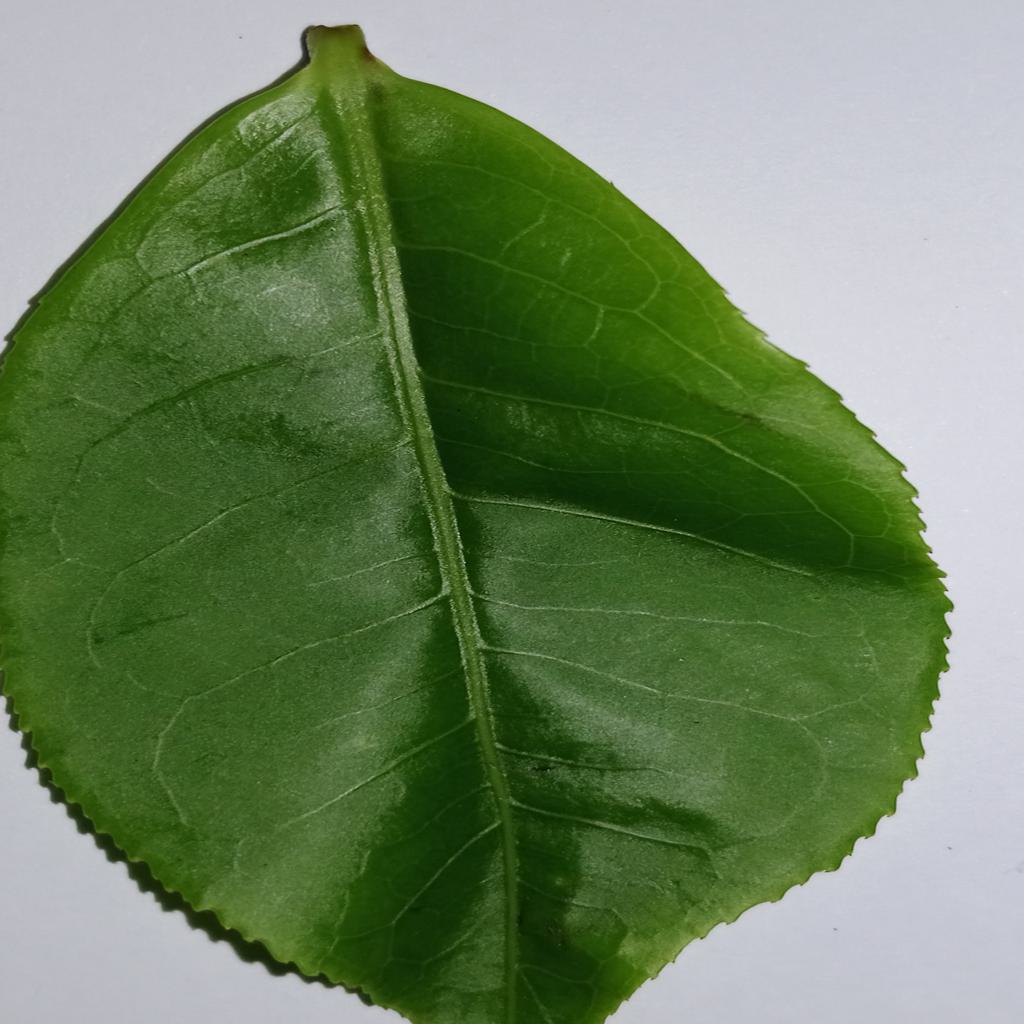
Label: Healthy